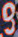
Number: 9